Mitford Hall

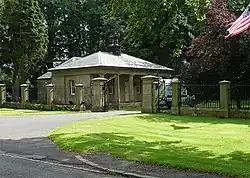
Lodge and gates to Mitford Hall

Mitford Hall is a Georgian mansion house and Grade II* listed building standing in its own park overlooking the River Wansbeck at Mitford, Northumberland.